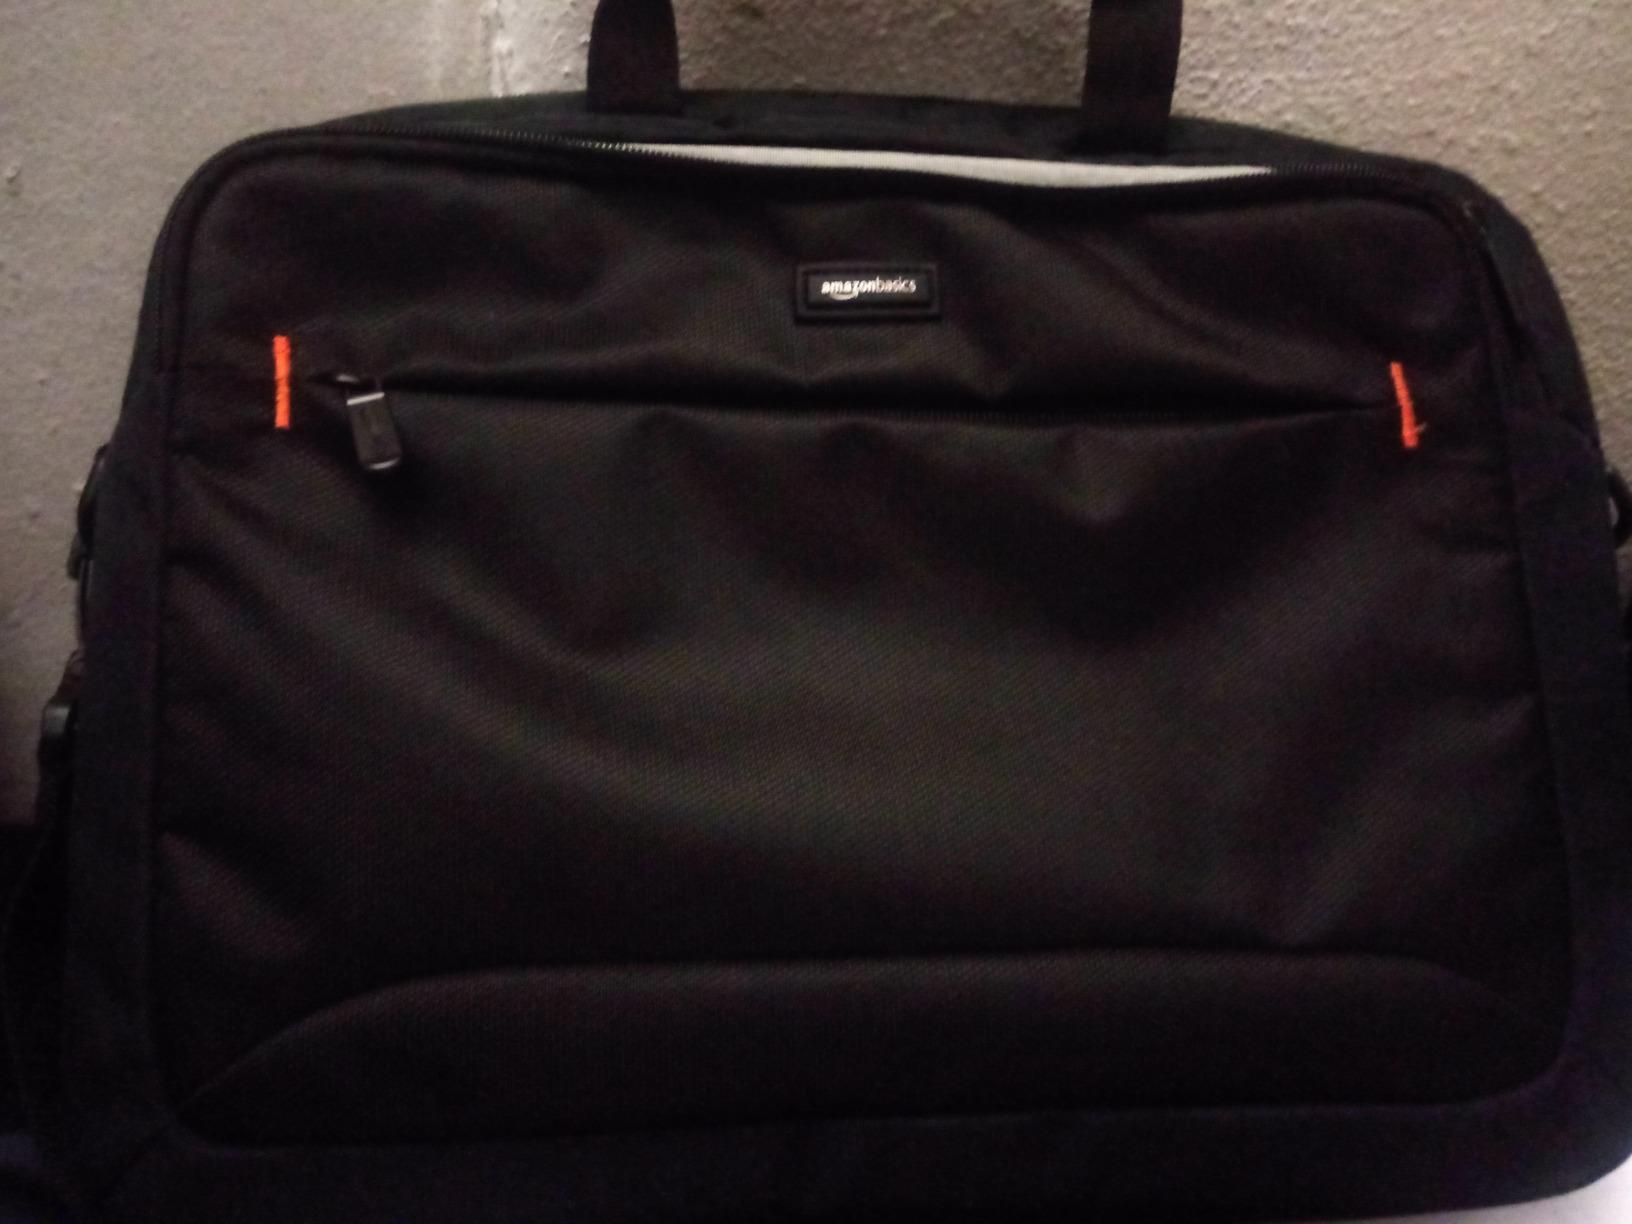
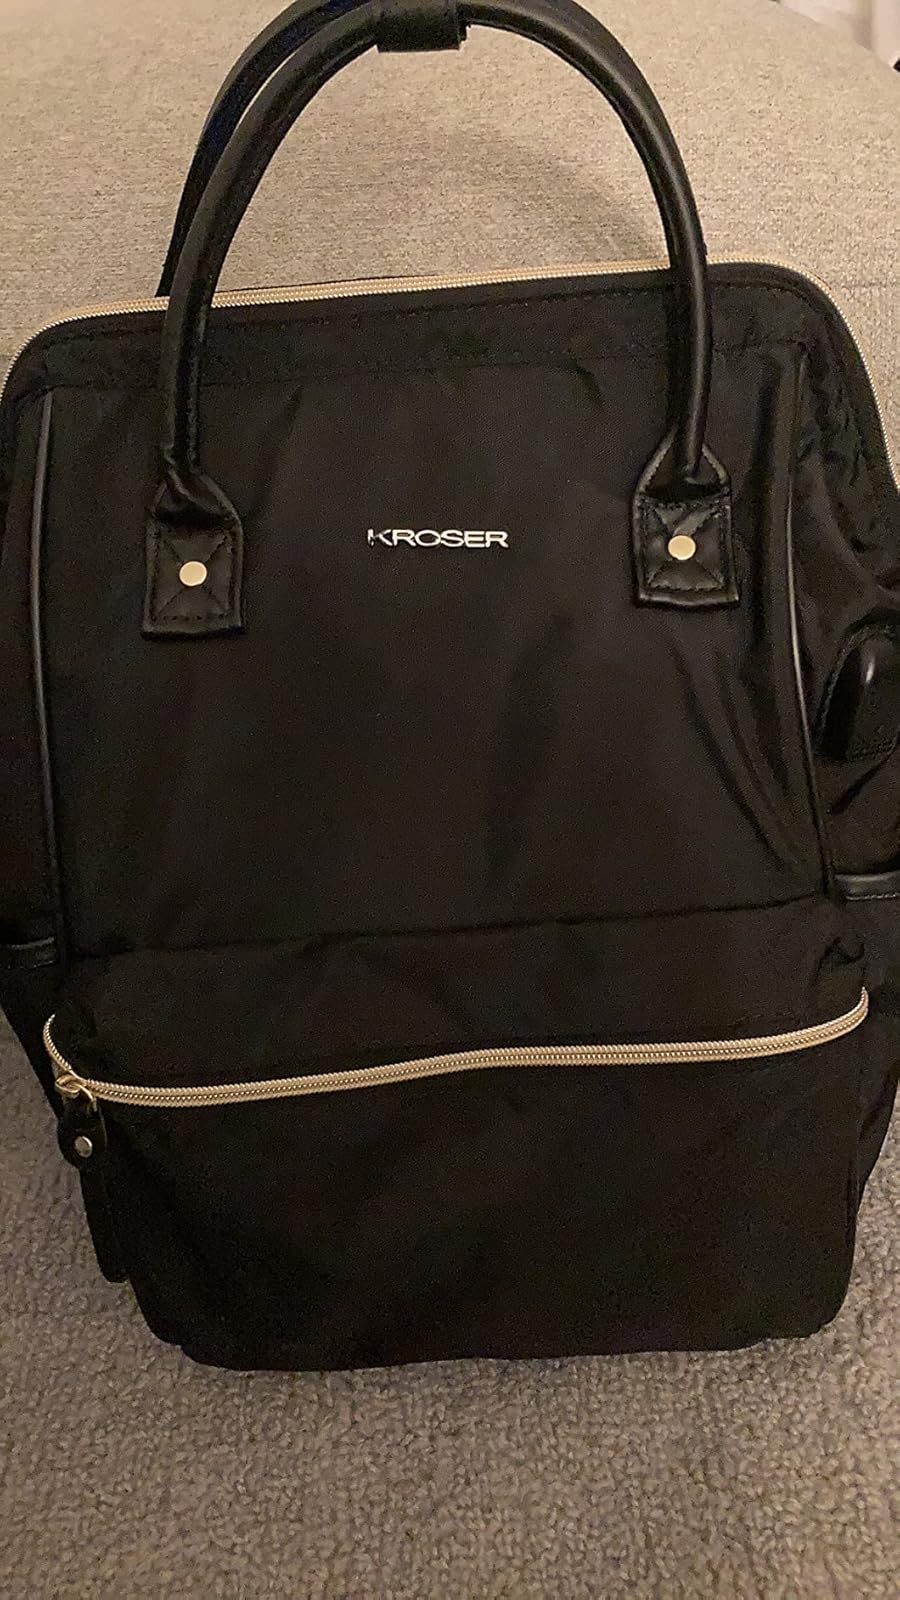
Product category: bag
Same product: no